Akishino-dera

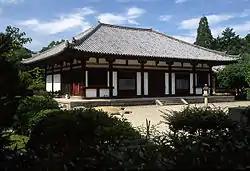
Hondō, early Kamakura period (NT)

is a Buddhist temple in Nara, Japan. Founded in the eighth century, its Kamakura-period Hondō is a National Treasure.